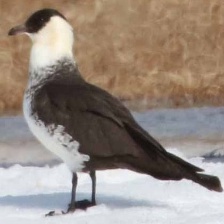
Species: POMARINE JAEGER
Scientific name: STERCORARIUS POMARINUS